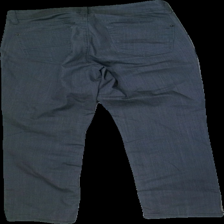
View: back
Type: Jeans
Category: Men
Brand: Not in the list
Brand text on label: Signal denim
Colors: Grey
Material: 82% Cotton 18% Polyester
Cut: Tight
Season: All
Trend: Denim
Stains: Minor
Price range: 50-100
Recommended usage: Reuse
Description: Grey tight jeans with zipper details